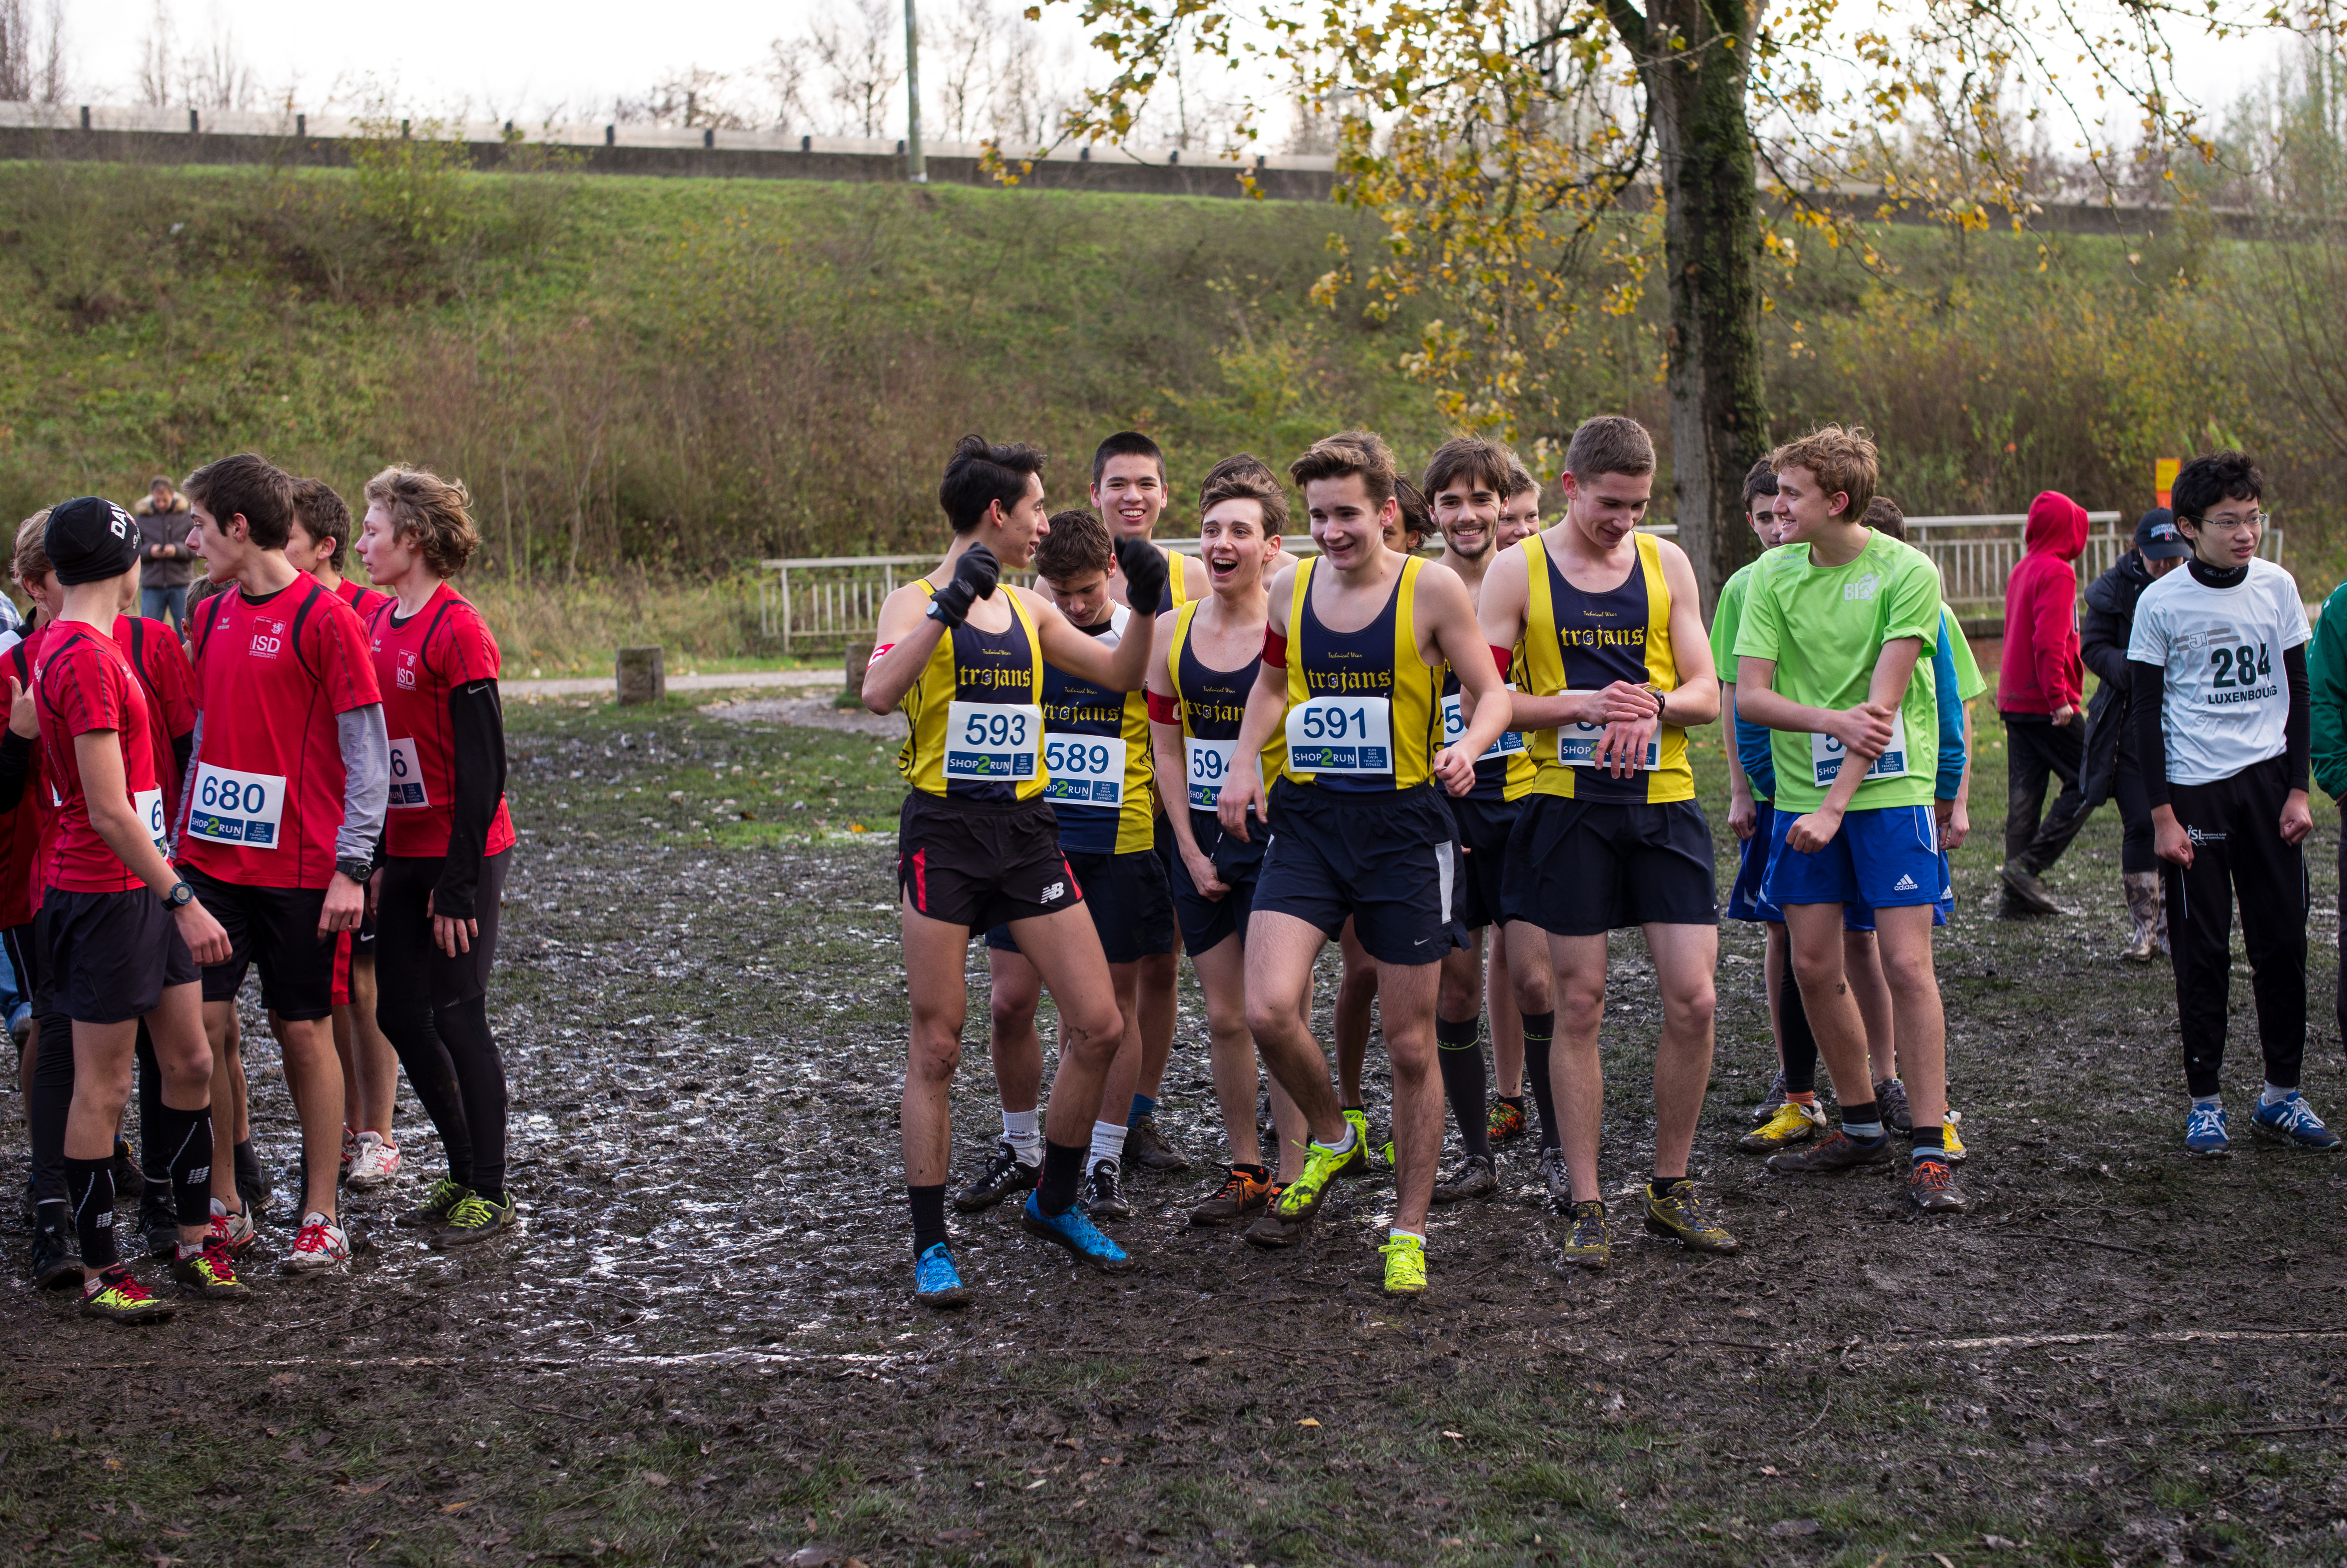
person, running, recreation, race, team, sports, endurance, athletics, physical exercise, outdoor recreation, human action, endurance sports, ultramarathon, duathlon, long distance running, cross country running, half marathon